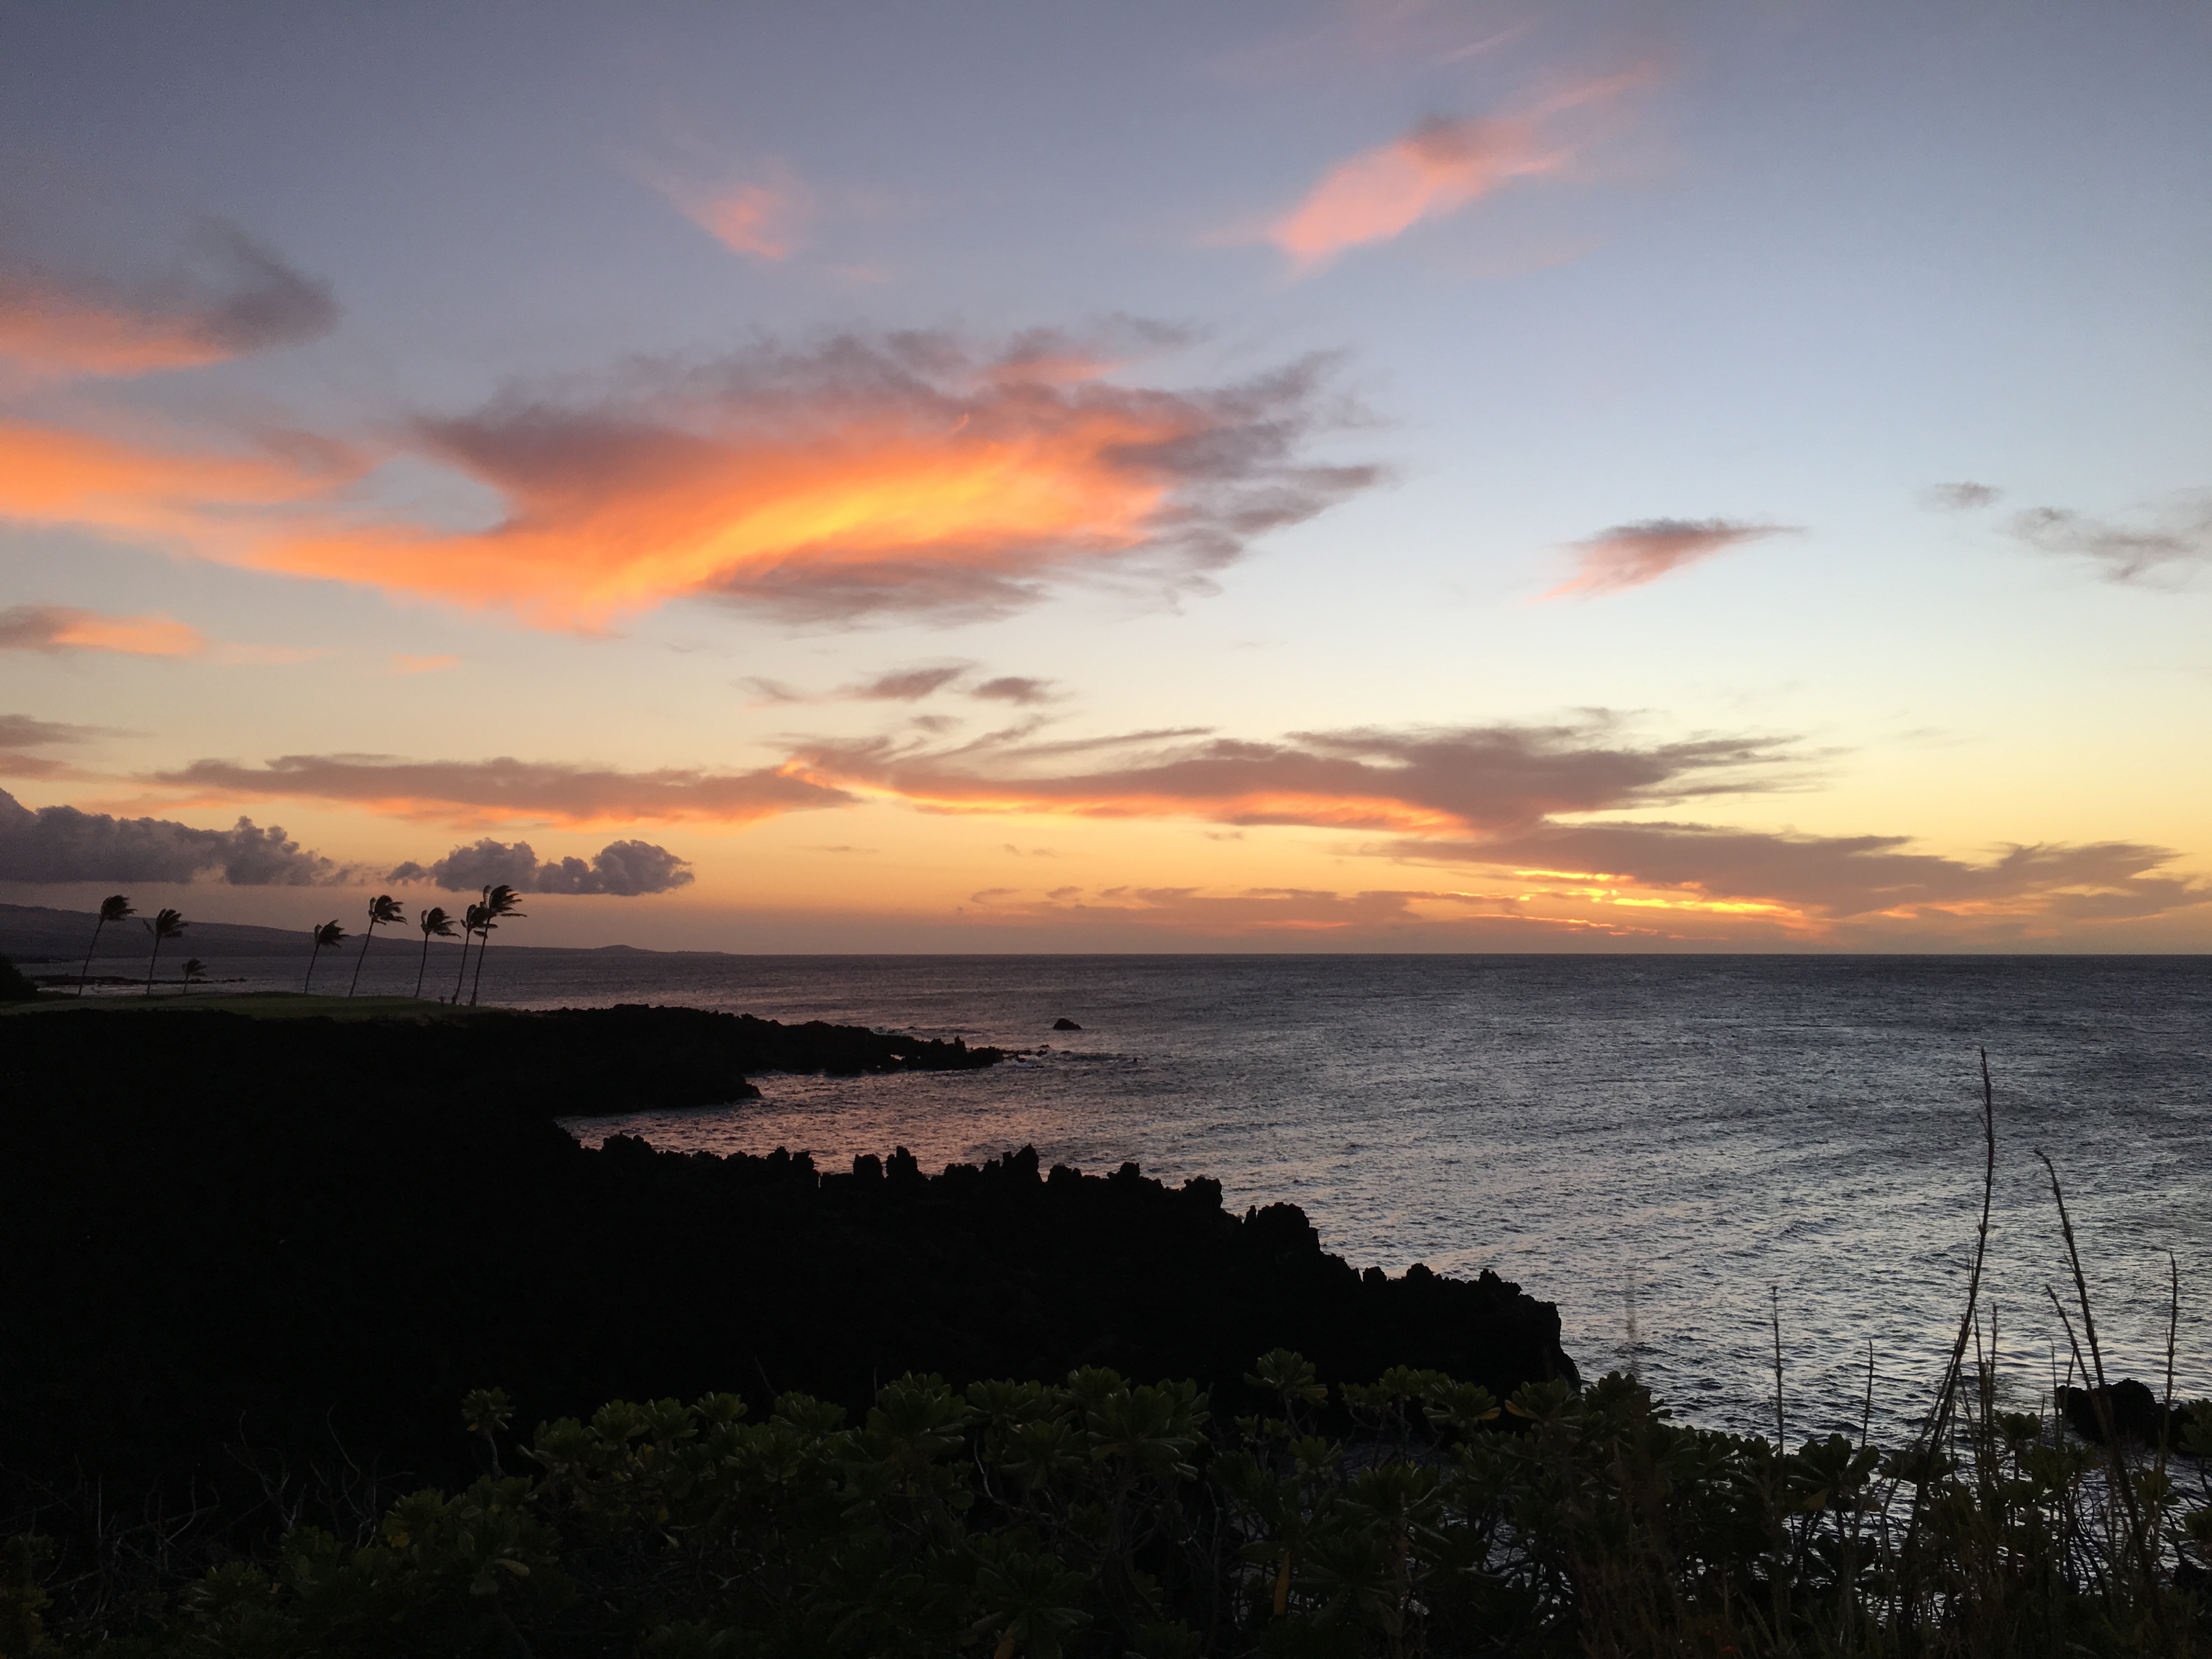
beach, sea, coast, ocean, horizon, cloud, sky, sun, sunrise, sunset, morning, dawn, dusk, evening, bay, afterglow, red sky at morning